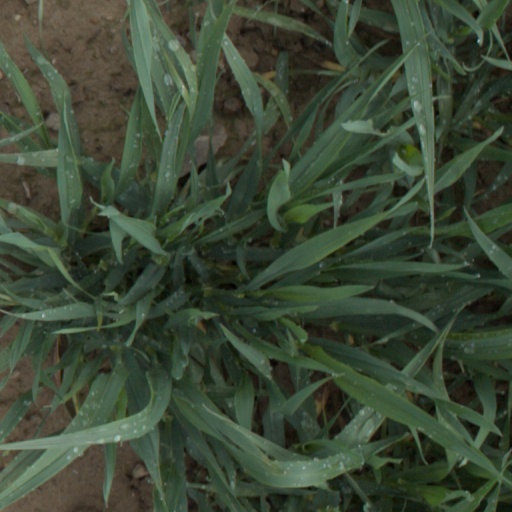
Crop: wheat